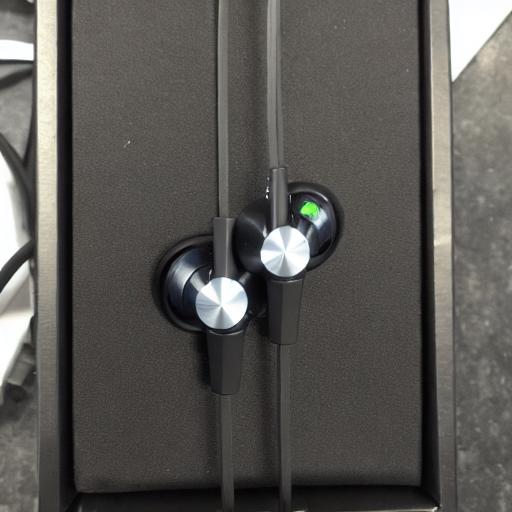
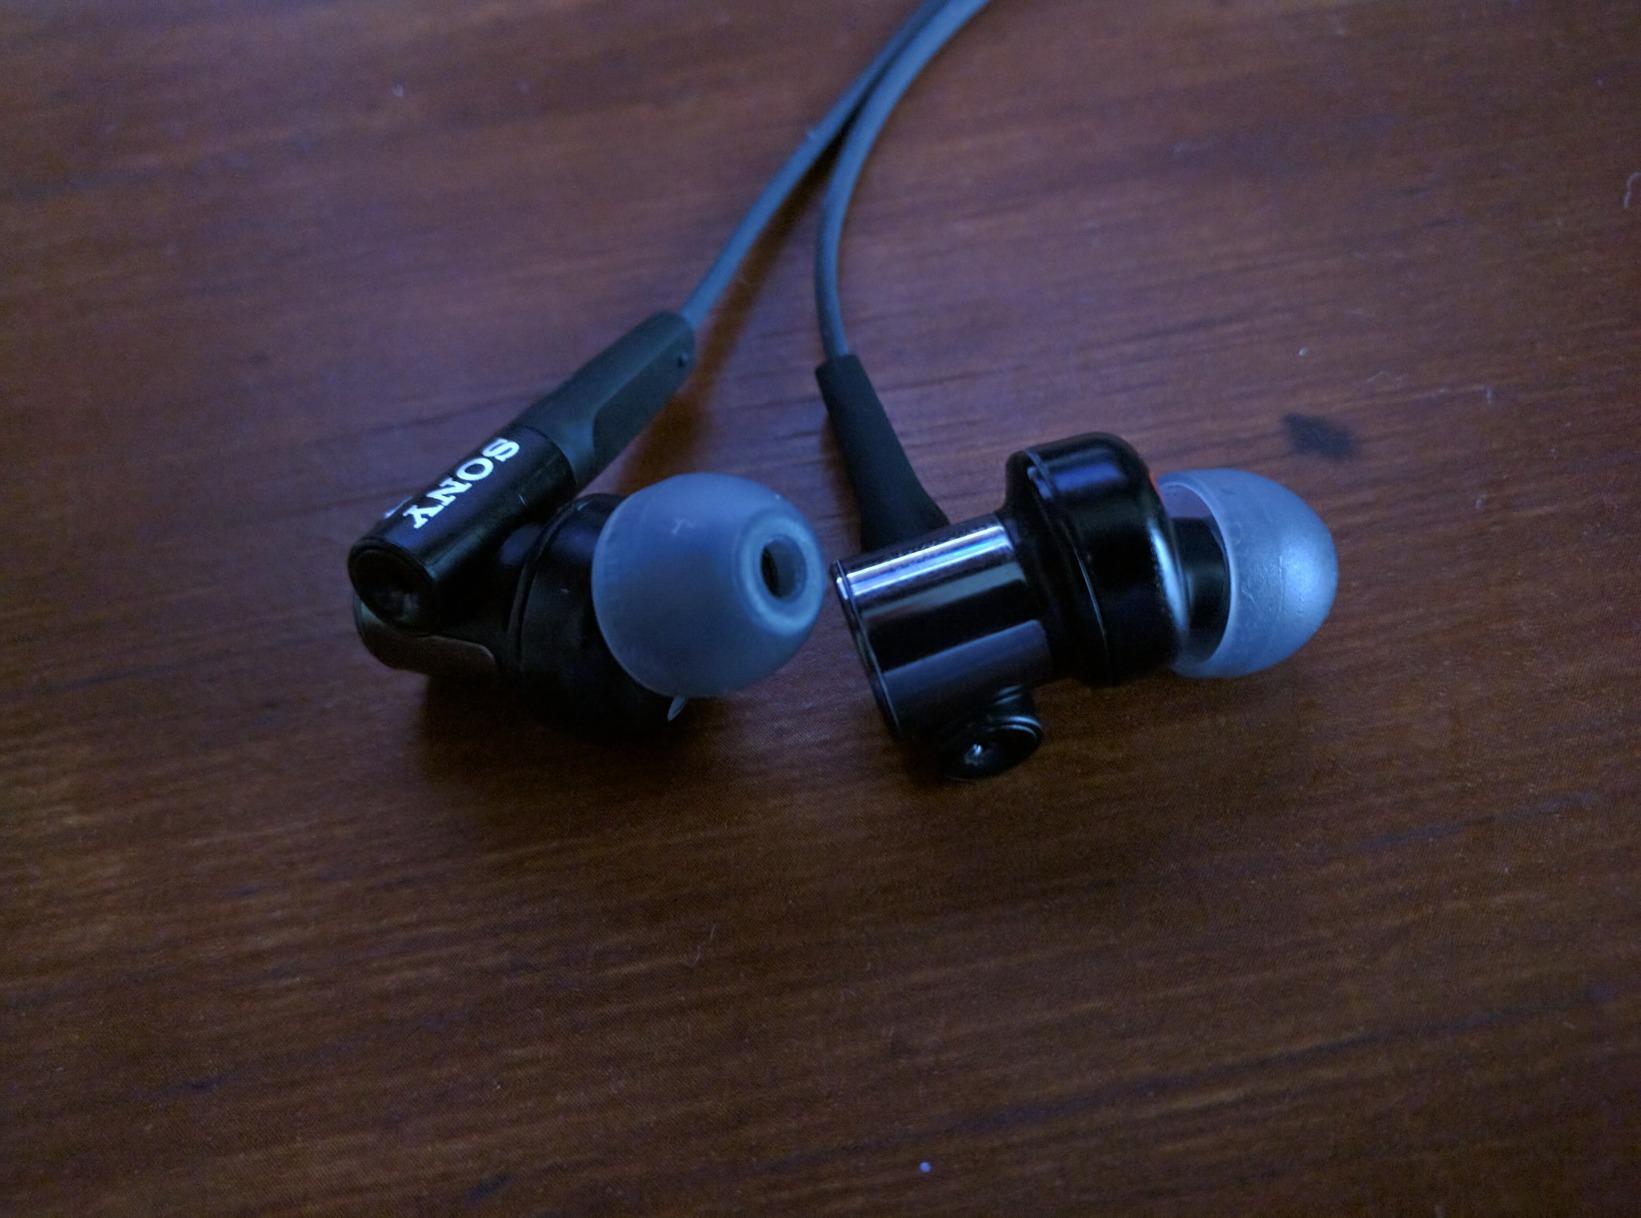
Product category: headphones
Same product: no